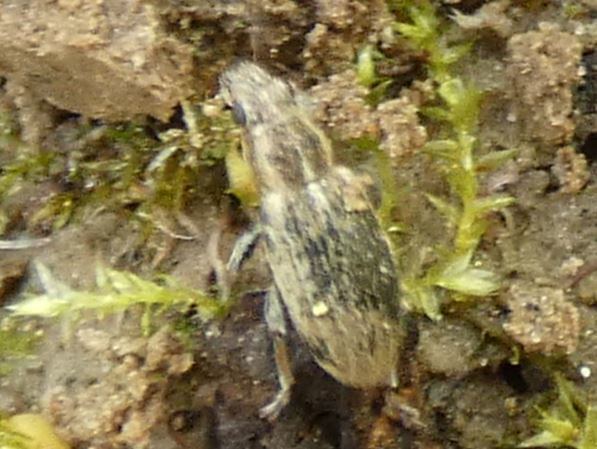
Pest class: pea_leaf_weevil